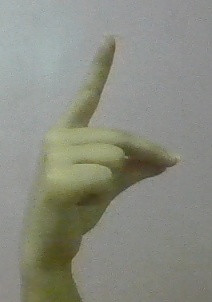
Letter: ta